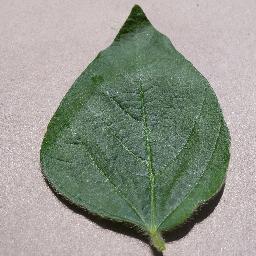
Label: Soybean___healthy